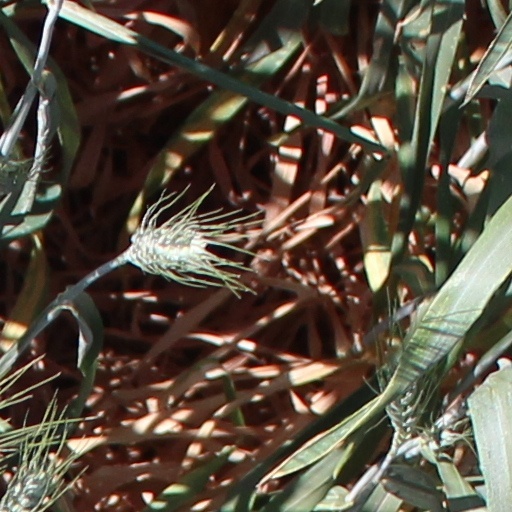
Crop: wheat